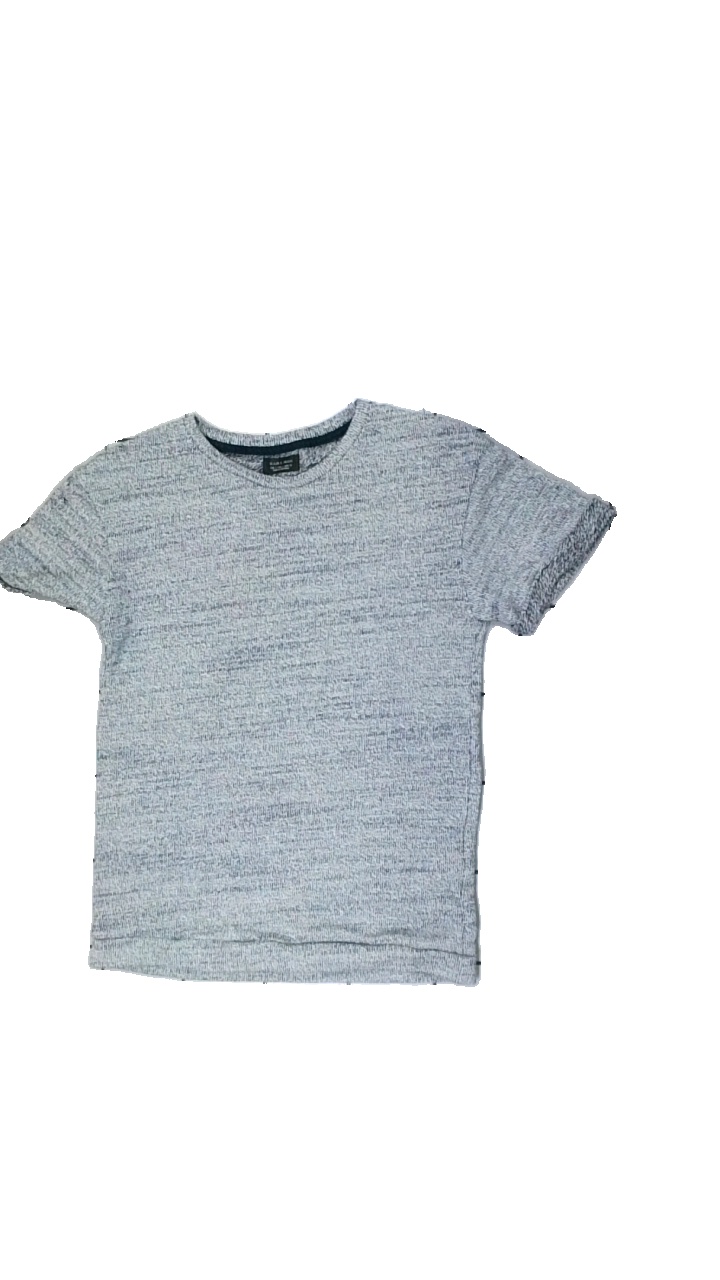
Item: T-shirt (Men)
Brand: Zara Man
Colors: White, Black
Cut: Regular, C-collar
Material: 59% cotton, 41% polyester
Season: All
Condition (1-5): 4
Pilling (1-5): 4
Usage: Reuse
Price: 50-100